Sir Walter St John, 3rd Baronet

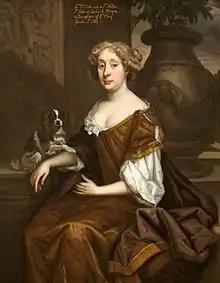
Walter St John married Johanna St John (pictured), with whom he had thirteen children.

He was the sixth son of Sir John St John, 1st Baronet of Lydiard Tregoze and inherited the baronetcy on the death of his nephew Sir John St John, 2nd Baronet (c. 1637–1657), the son and heir of Oliver, the son and heir apparent of Sir John, 1st Baronet.